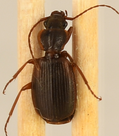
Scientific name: Cymindis cribricollis
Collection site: Bartlett Experimental Forest NEON (BART), plot BART_068